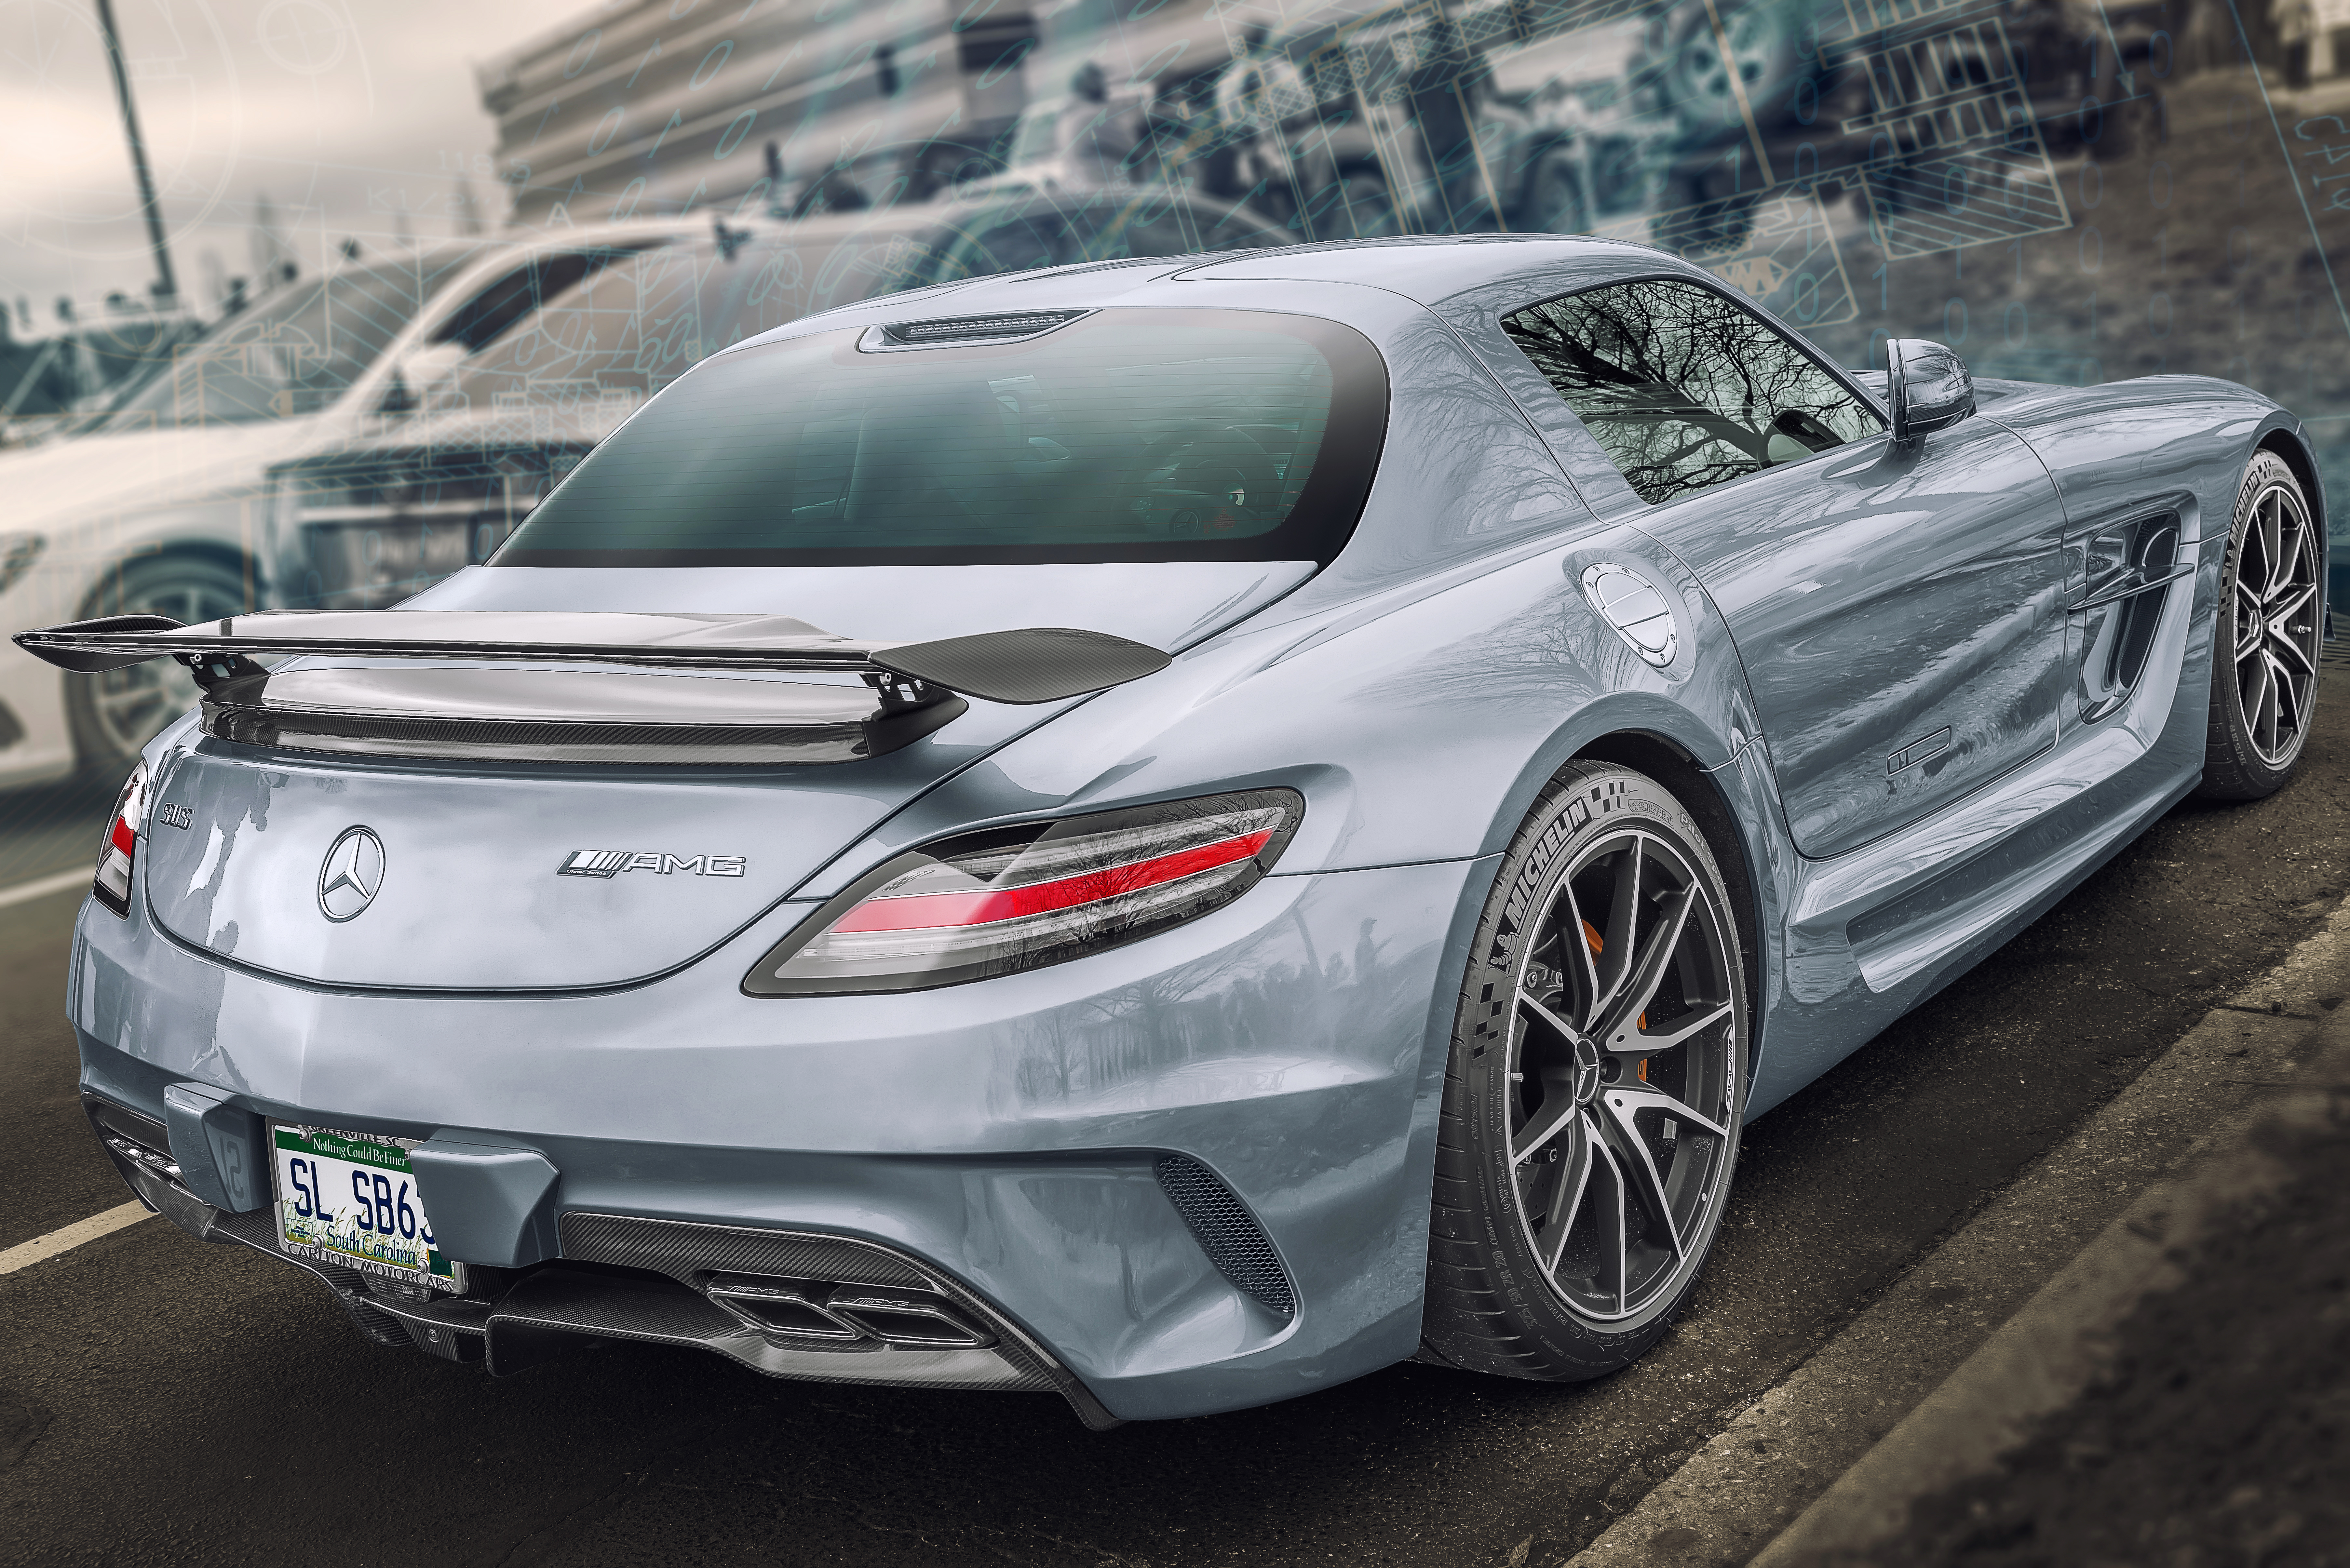
Mercedes Benz SLS AMG Black Series, mercedes benz sls amg, Mercedes Benz SLS, Mercedes Benz Black Series, mercedes benz, sls, amg, Black Series, mb, Benzo, exotic car, super car, SLS AMG, car, land vehicle, motor vehicle, sports car, vehicle, automotive design, rim, supercar, wheel, performance car, automotive wheel system, personal luxury car, automotive exterior, automotive tire, luxury vehicle, bumper, street, sedan, tire, custom car, compact car, auto part, mercedes benz slr mclaren